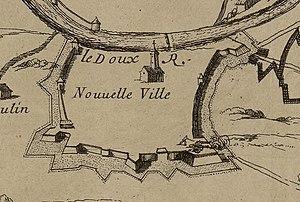
L'enceinte de Besançon est un ancien ensemble de fortifications qui protégeaient la ville de Besançon entre l'Antiquité et la fin du XIXᵉ siècle.